Armando Manzanero

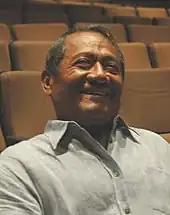
Armando Manzanero in 2010

In 1978 he won first place at the Mallorca Festival in Spain, with the song "Señor Amor" (Mister Love). In 1982, the song "Corazón Amigo" (Heart Friend), was honored at the Yamaha Festival. In 1993 "Billboard" magazine gave him an award for his excellent musical career.